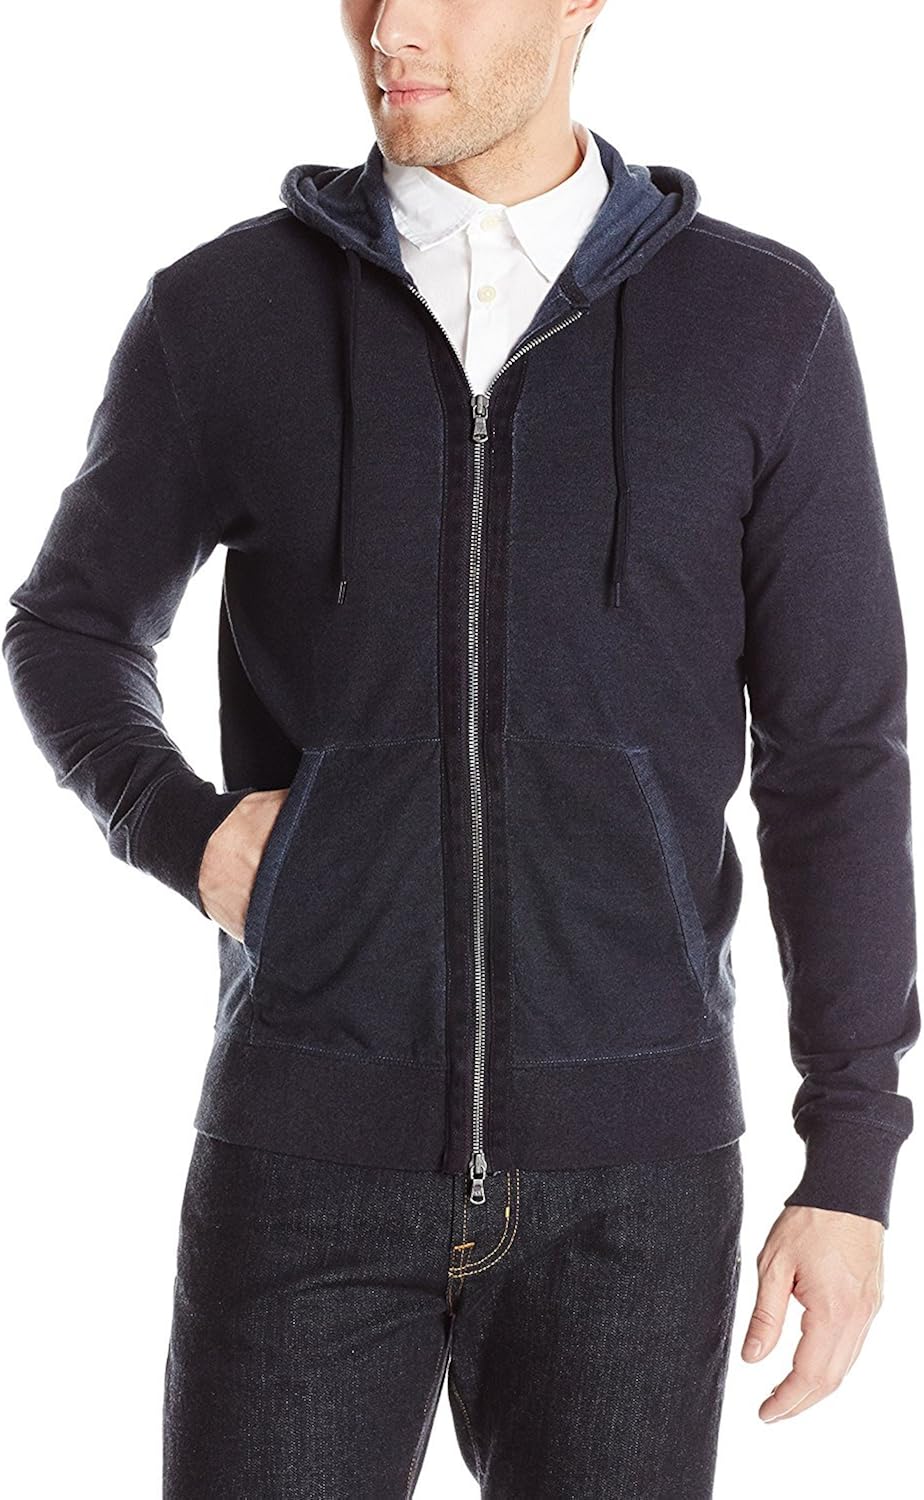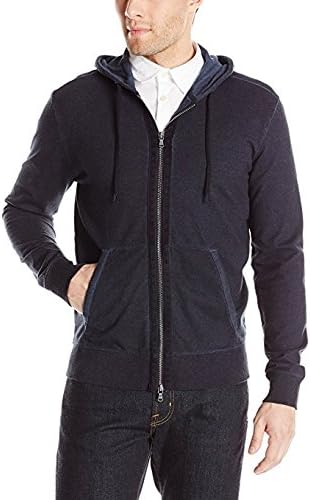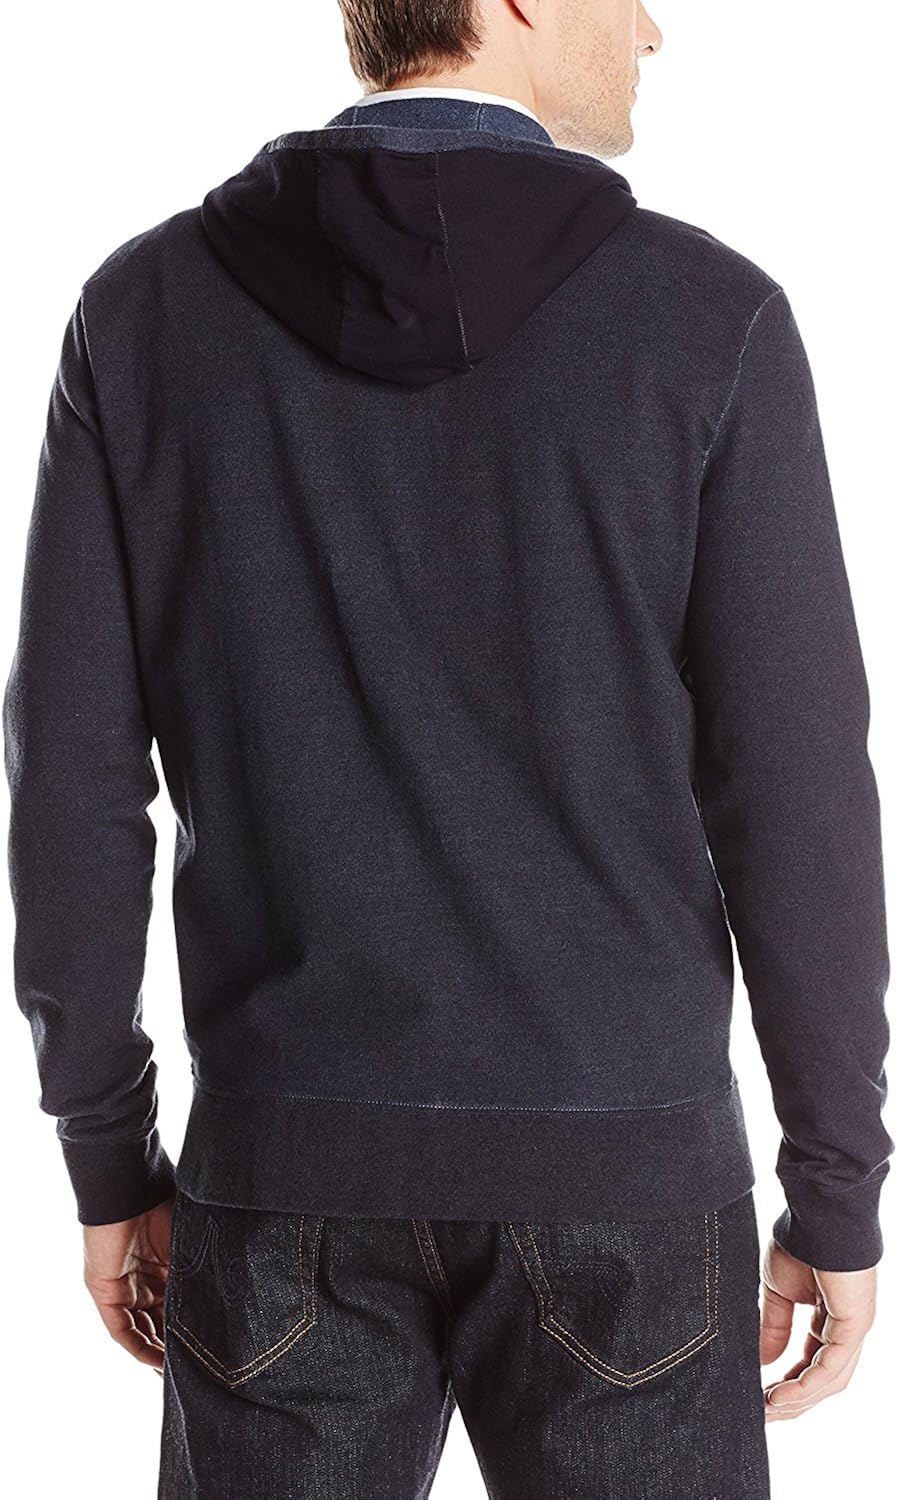
John Varvatos Star USA Men's Full Zip Hoody Sweatshirt
Category: AMAZON FASHION
Hooded long sleeve sweatshirt with full zip closure
Features: 100% Cotton | Imported | Machine Wash | Herringbone tape detail | Cold dye